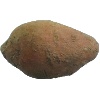
Label: Potato Sweet 1